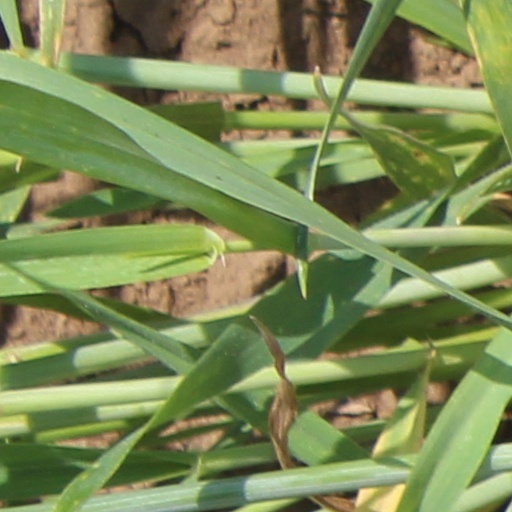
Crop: wheat